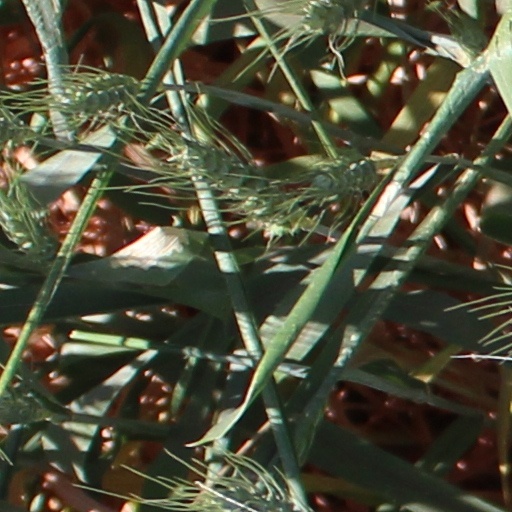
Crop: wheat